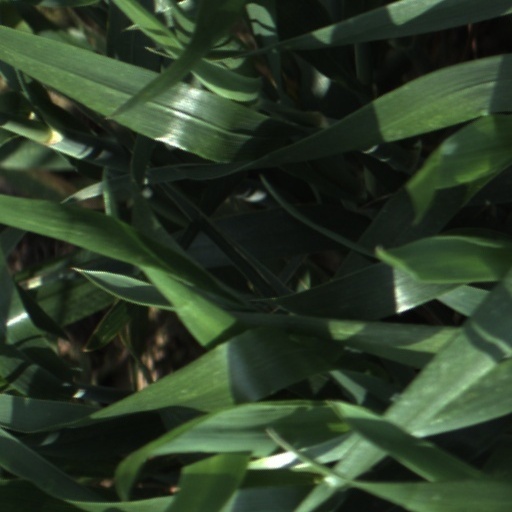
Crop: wheat